Ferrari 360

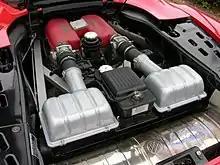
The "Tipo F131" V8 engine

The Ferrari 360 Barchetta (serial number 120020) is a one-off based on the Ferrari 360 Spider which was commissioned by Gianni Agnelli in 2000 as a wedding present for the then Fiat chairman and president of Ferrari, Luca Cordero di Montezemolo. The car bears heavy resemblance to its donor with the only differences being the removal of the soft top system and roll bars, different engine cover and the addition of a visor in place of a windshield for better airflow over the car. Performance of the car remains the same as its donor and the car features Argento Nurburgring exterior paint with red pinstriping. The interior is black leather with cream fabric and features fabric seats with matching stitching, the words 360 Barchetta embroidered on the dashboard and a paddle-shift gearbox.